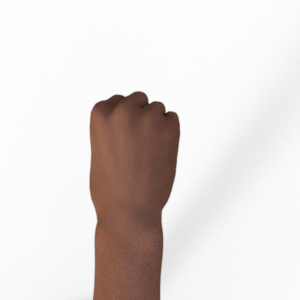
Label: rock